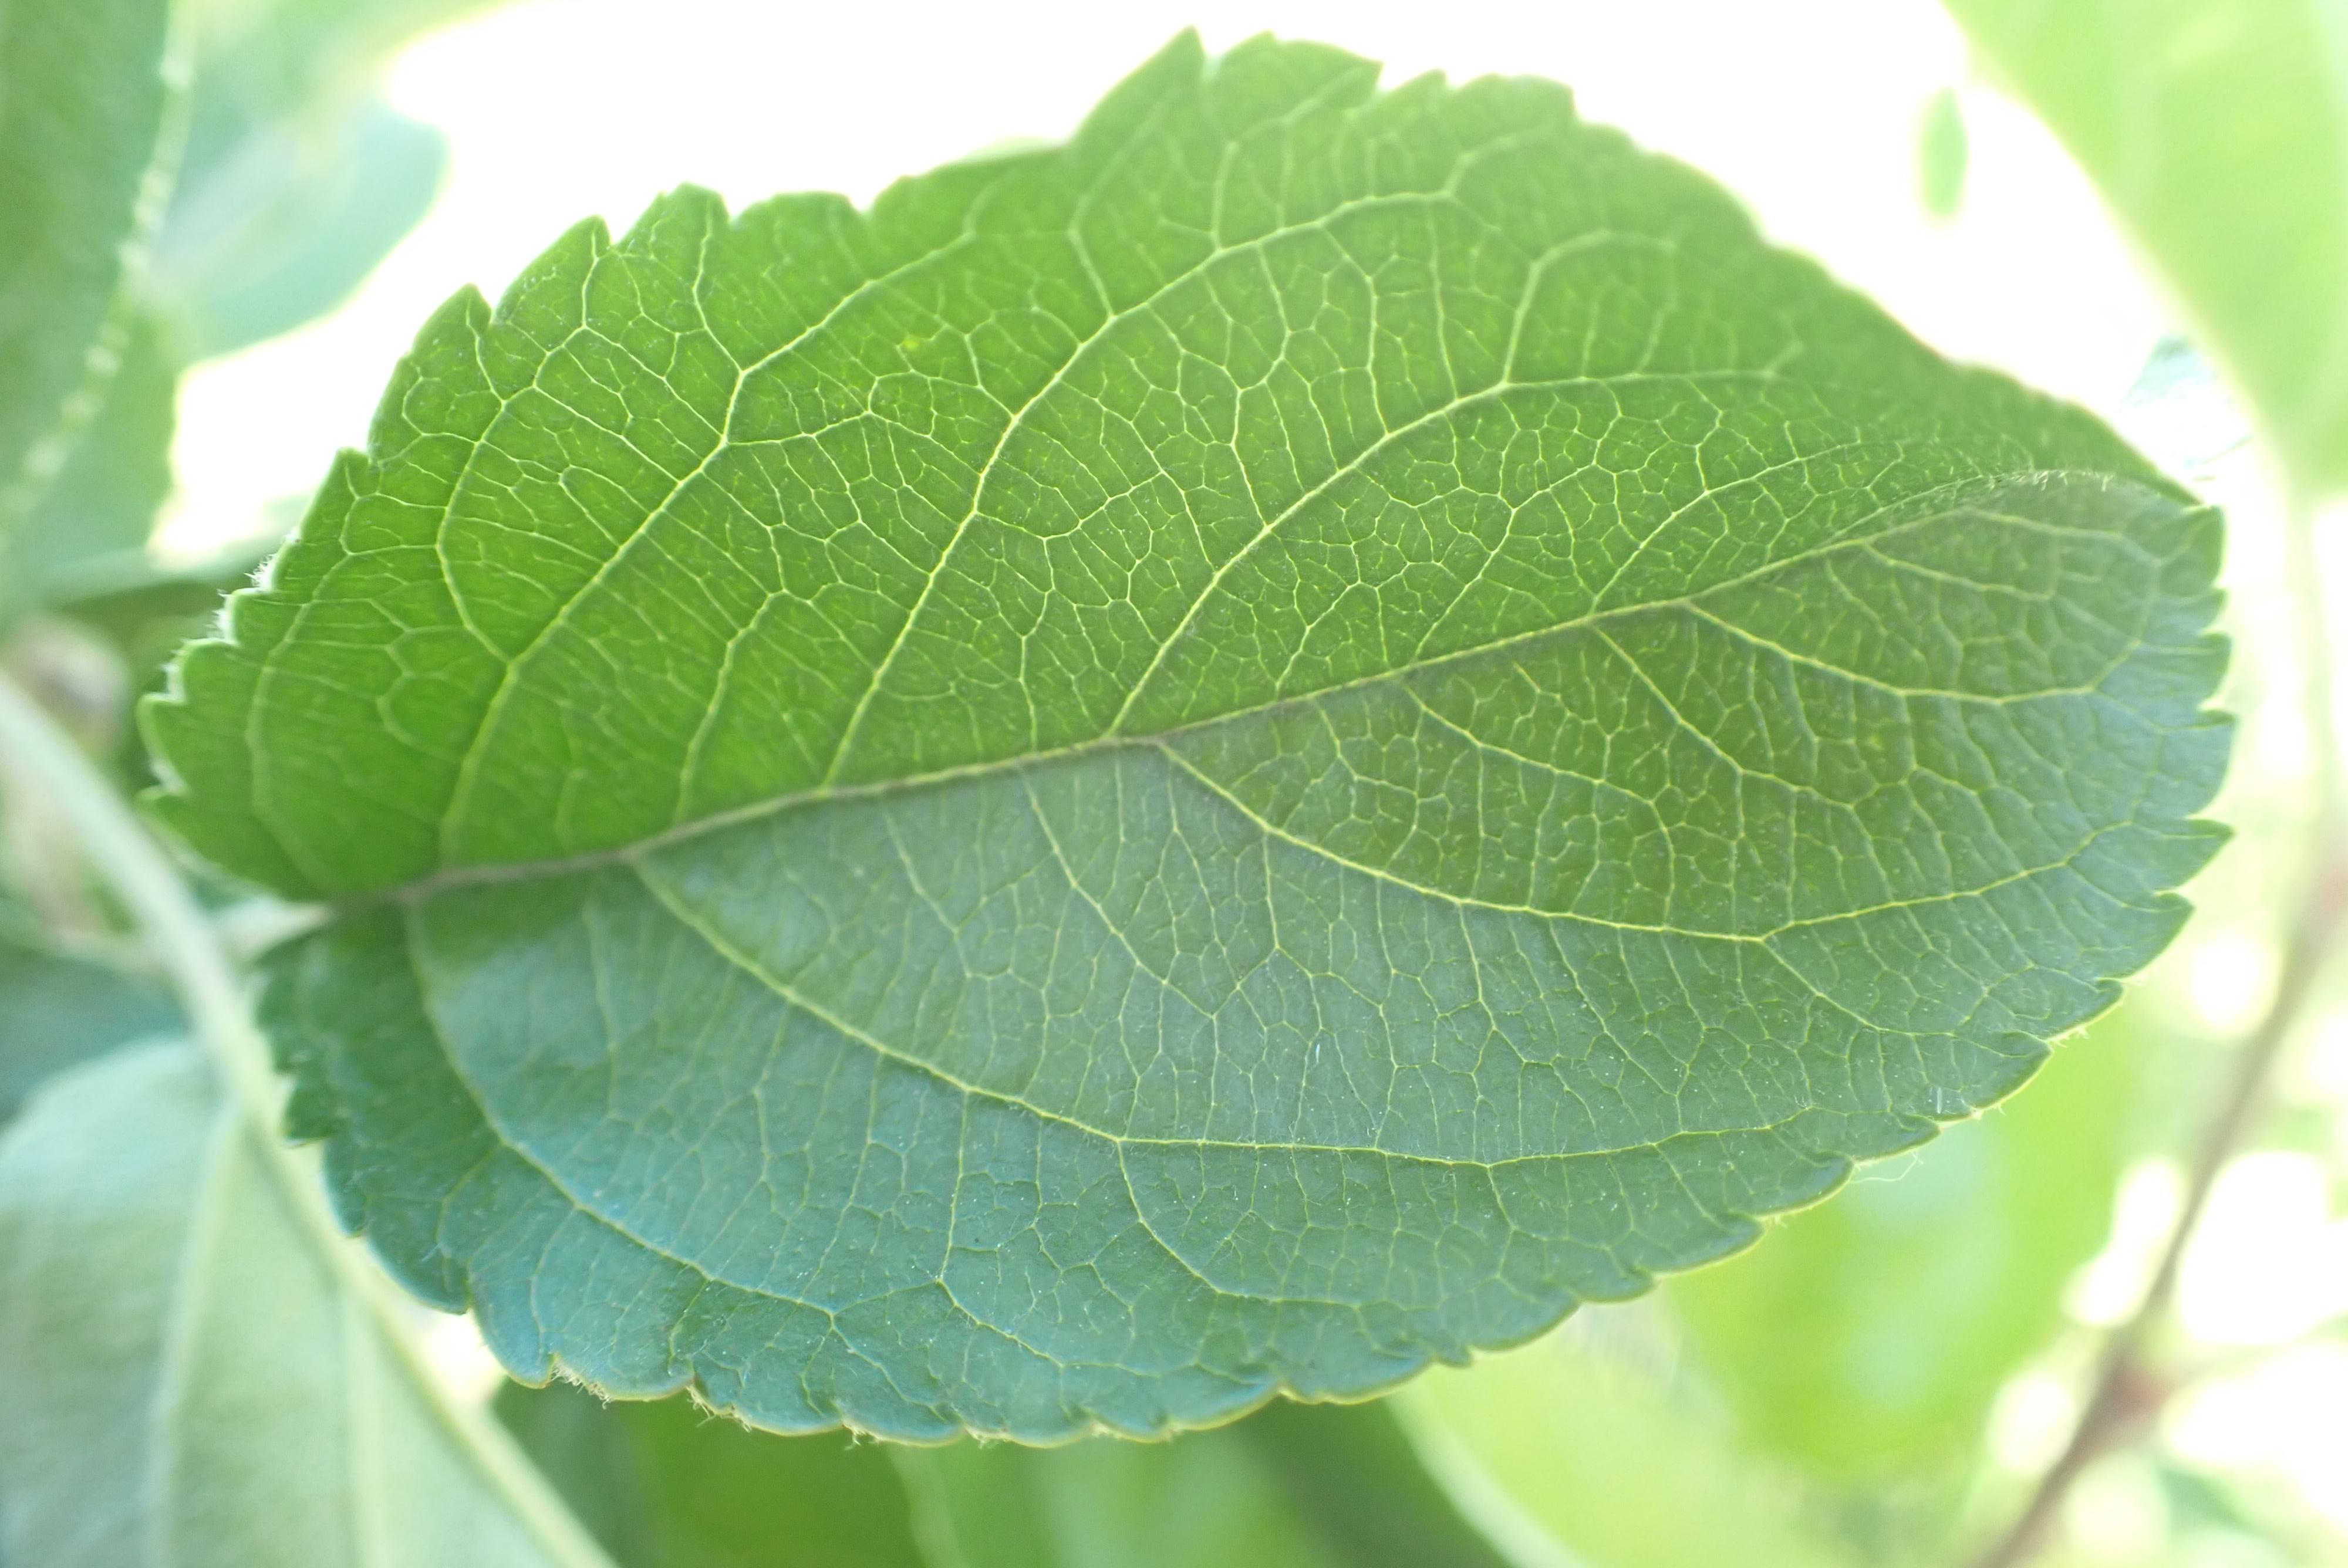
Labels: healthy